Paul D. Adams

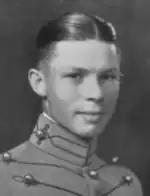
At West Point in 1928

Adams served with as executive officer of the 1st Special Service Force from 1942 to 1944, including during their assault on Kiska in 1943. Following that assignment, he became commanding officer of the 143d Infantry Regiment, 36th Infantry Division, serving in the Mediterranean Theater (Operation Dragoon) and European Theater from January 1944 to January 1945. He succeeded Frederic B. Butler as assistant division commander, 45th Infantry Division from January 1945 to January 1946. This was followed by staff assignments to Headquarters, Army Ground Forces in 1946 and Command and General Staff College from 1947 to 1950. He was a student and then faculty member at the Army War College from 1950 to 1951, before being deployed to fight in the Korean War. He consecutively served as commanding general, 25th Infantry Division, Chief of Staff of X Corps, and Chief of Staff Eighth United States Army during the Korean War. After the war, he was commanding general, 101st Airborne Division, from June to December 1953. From 1955 to 1957 he commanded XVIII Airborne Corps. He later served as commanding general, U.S. Army Forces in the Middle East in 1958. From 1959 to 1960, he commanded V Corps.